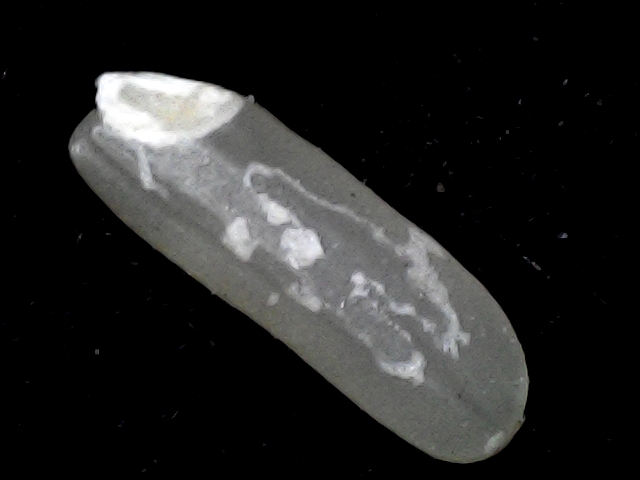
Rice variety: BD87